Lager

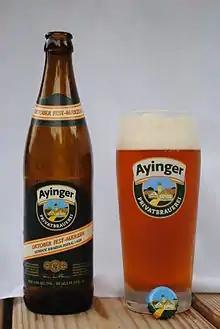
Oktoberfest Märzen

Amber lagers are generally darker in color than pale lagers, often a deep tan or amber color. Among the common styles of amber lager are Märzen, traditionally brewed in Munich for the celebration of Oktoberfest, Bock, a higher alcohol-content amber lager originating in Einbeck in central Germany, and the widely distributed Vienna lager.